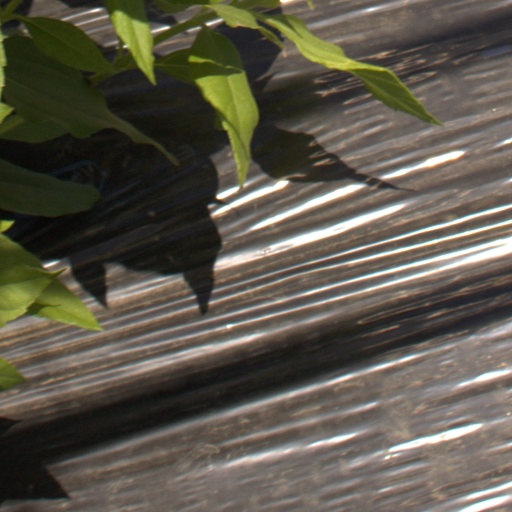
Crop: Jerusalem artichoke